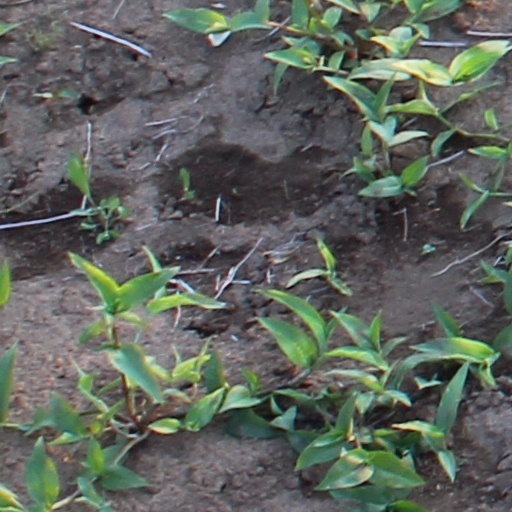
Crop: wheat